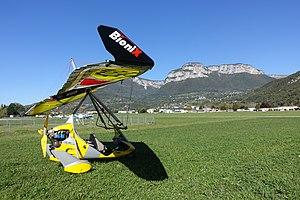
ULM Air Creation Tanarg avec une aile Bionix devant les Bauges